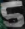
Number: 5